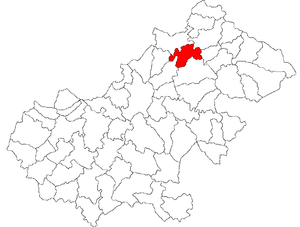
Turulung est une commune roumaine du județ de Satu Mare, dans la région historique de Transylvanie et dans la région de développement du Nord-ouest.